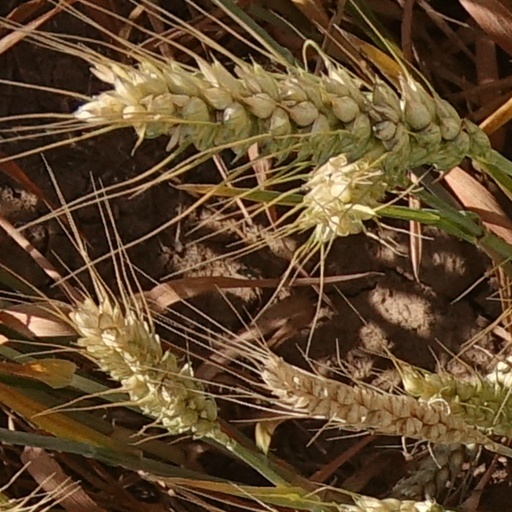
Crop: wheat